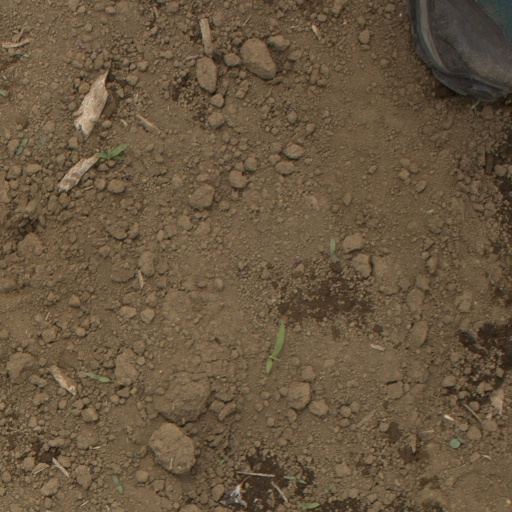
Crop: Jerusalem artichoke